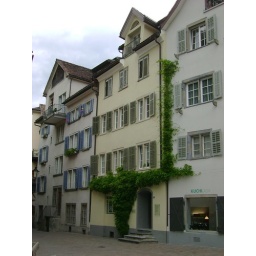
a green covered wall in the old city of Chur